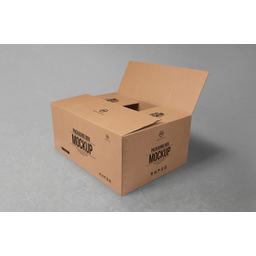
Label: cardboard